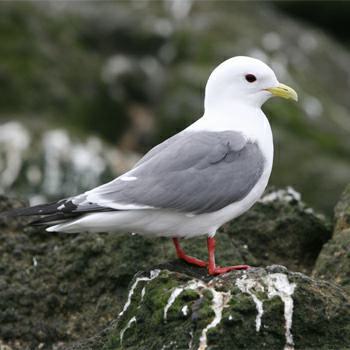
A photo of a red legged kittiwake